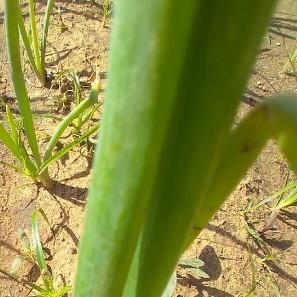
Crop: Onion
Condition: healthy-leaf